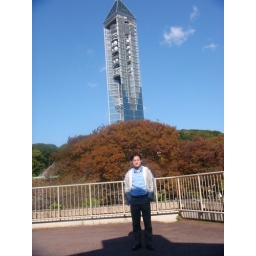
Behind me is the sky tower in Nagoya